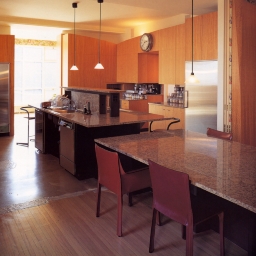
Room type: kitchen